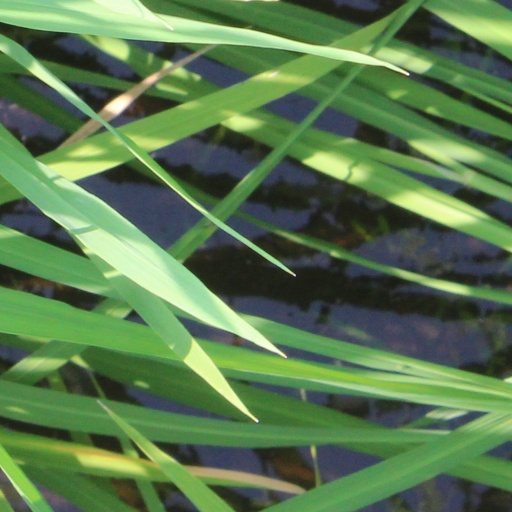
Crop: rice